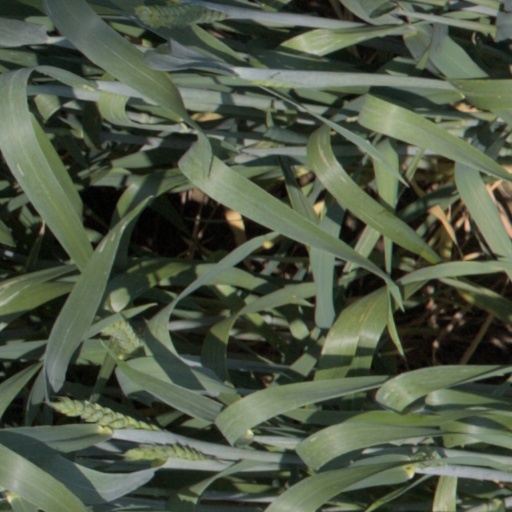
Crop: wheat